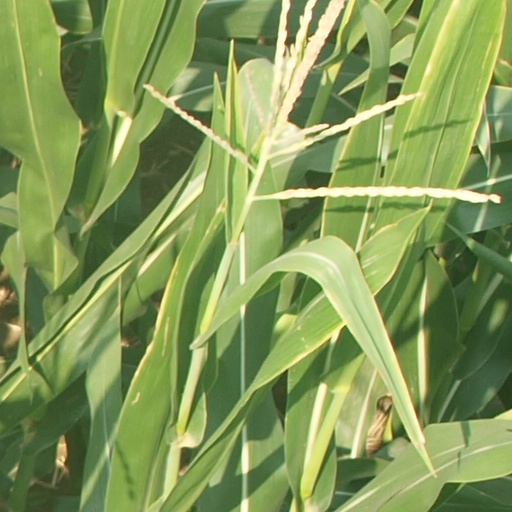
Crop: maize; corn